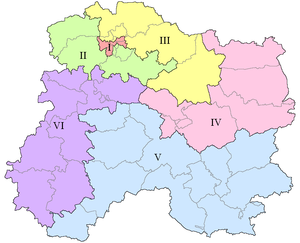
Carte des circonscriptions de la Marne (de 1988 à 2012)
Les élections législatives françaises de 2012 se déroulent les 10 et 17 juin 2012. Dans le département de la Marne, cinq députés sont à élire dans le cadre de cinq circonscriptions, soit une de moins que lors des législatures précédentes, en raison du redécoupage électoral.
Le département français de la Marne est, sous la Cinquième République, constitué de quatre circonscriptions législatives de 1958 à 1986, de six circonscriptions après le redécoupage électoral de 1986 puis de cinq circonscriptions depuis le redécoupage de 2010, entré en application à compter des élections législatives de 2012.